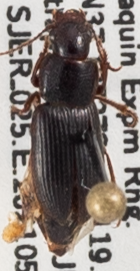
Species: Dicheirus piceus
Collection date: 2021-05-12
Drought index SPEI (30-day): -1.93
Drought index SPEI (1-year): -1.69
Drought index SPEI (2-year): -1.69